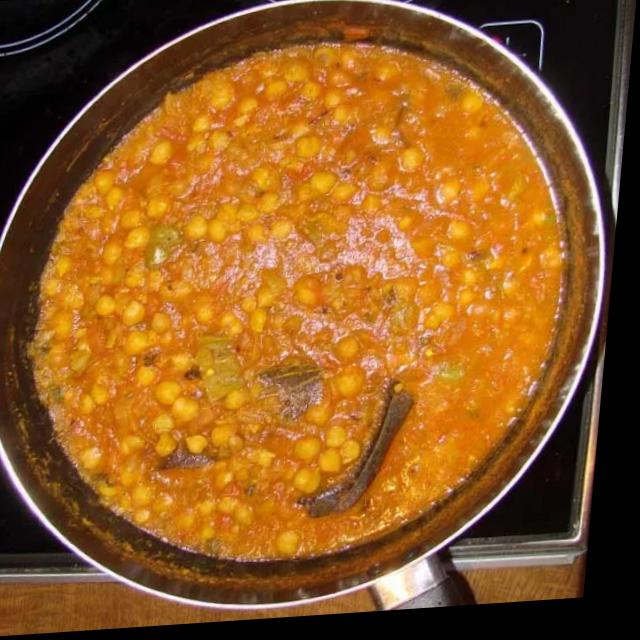
Dish: chole